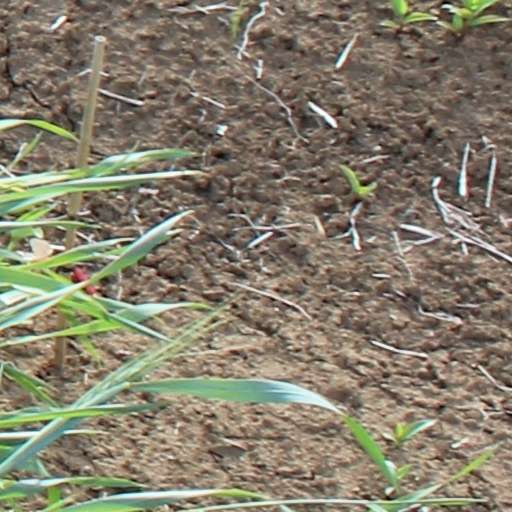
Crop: wheat